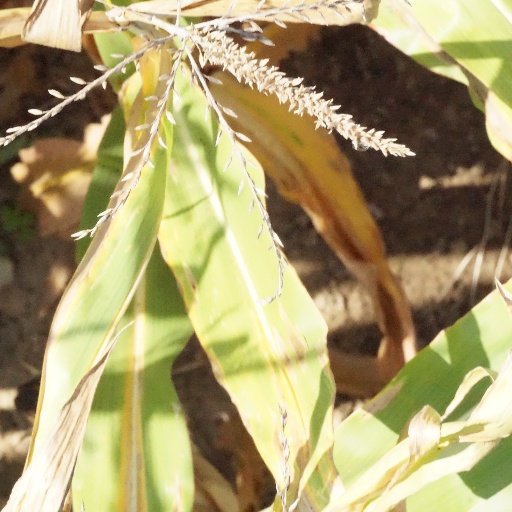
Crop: maize; corn